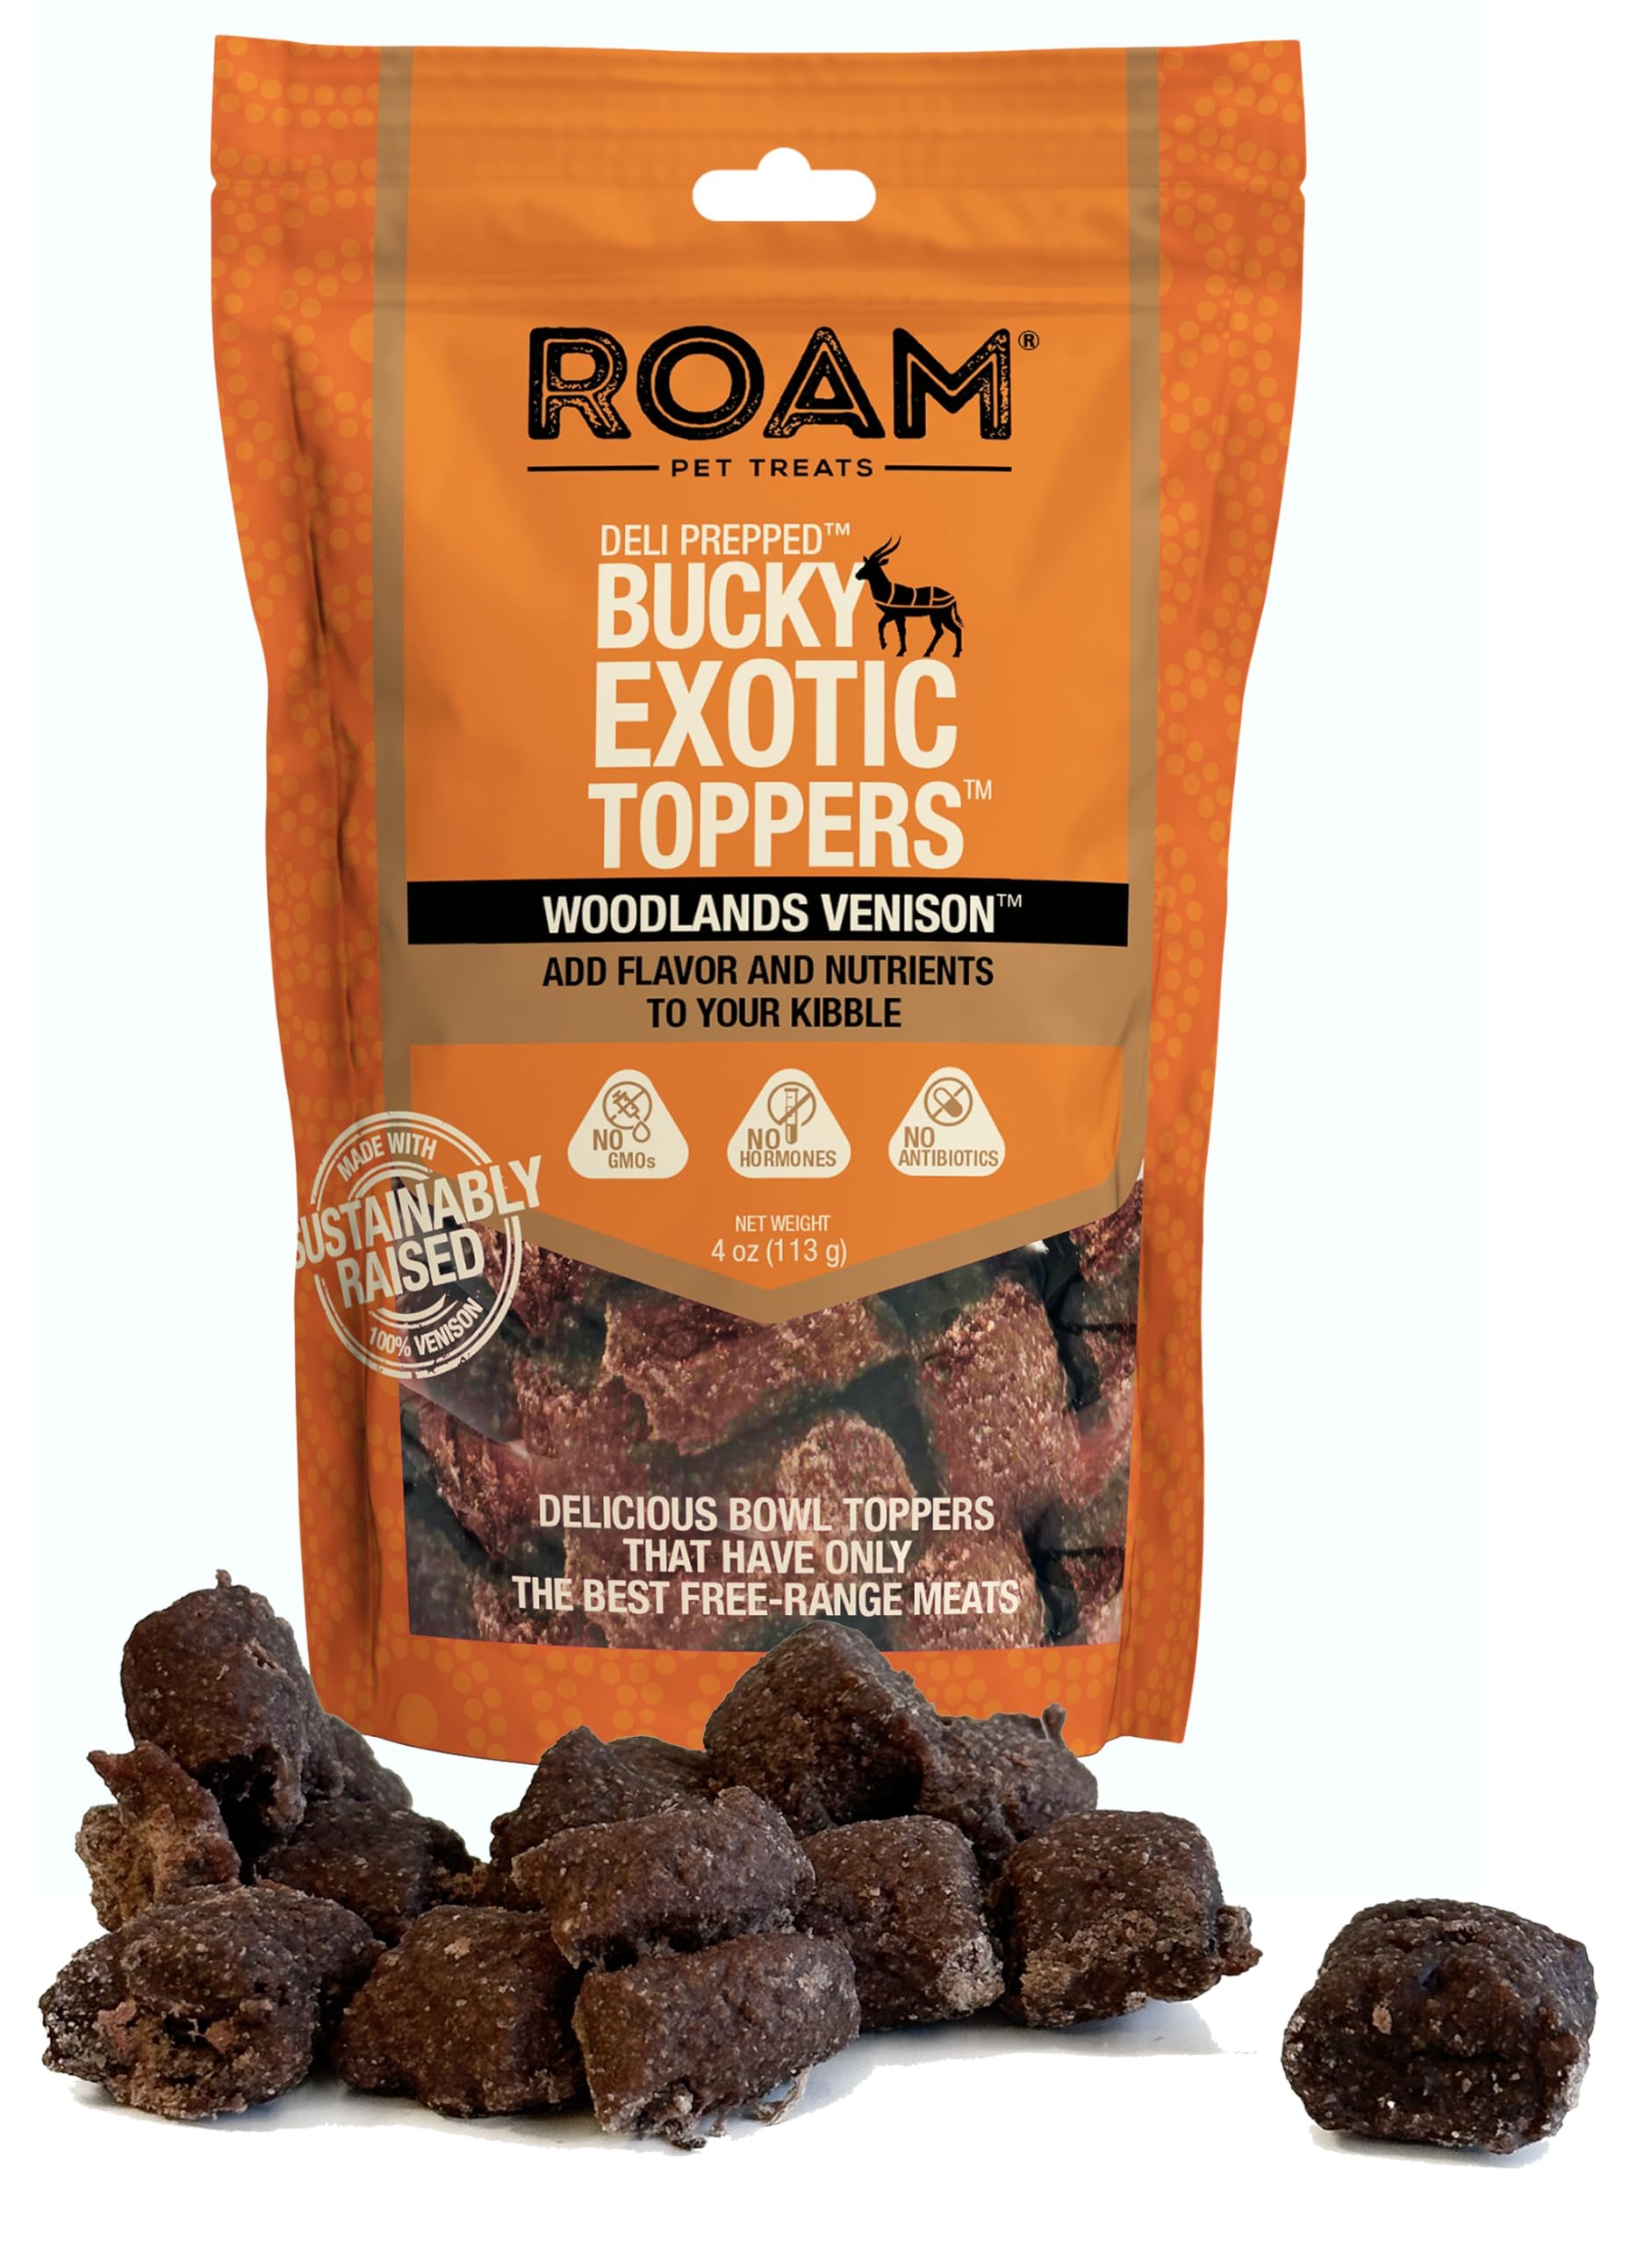
Item Name: ROAM Pet Treats Bucky Exotic Dog Topper, Venison Dog Treats - Single Protein, Sustainably Raised Venison Meat Dog Food Topper - Non-GMO, 4 Ounce
Bullet Point 1: A JOURNEY IN PURSUIT OF GOOD – ROAM is an extraordinary journey in pursuit of good, inspired by our world’s most special ingredients, people, and places. Supporting communities in need, our environment, and animal welfare, ROAM’s dog treats are reserved for pets who truly do good.
Bullet Point 2: NOVEL PROTEIN – Novel proteins are leaner than the 'conventional' proteins and pose less allergy risk to our pets and are easily digestible. These sources of highly nutritional, low fat protein come from animals raised in smaller farms, free to roam in their natural habitats, and fed balanced diets without the addition of hormones or artificial preservatives - the result is higher quality meat.
Bullet Point 3: VENISON FOOD TOPPER - Venison Meat Food Topper for Dogs. Sprinkle on top of pet’s food for extra boost of nutrient, rich flavor. Non-GMO, Hormone Free and Antibiotic Free. Non-Allergenic Novel Protein for dogs, free-range Venison meat.
Bullet Point 4: TRUSTED SOURCE – All-natural, GMO-free, Antibiotic-free, Minimal Carbon Footprint, & No growth hormones
Bullet Point 5: Ingredients: venison, whole wheat flour, oats, vegetable glycerine, linseed meal, salt, citric acid, vinegar, carmine color, mixed tocopherols (preservative), rosemary extract
Value: 4.0
Unit: Ounce

Price: 12.99